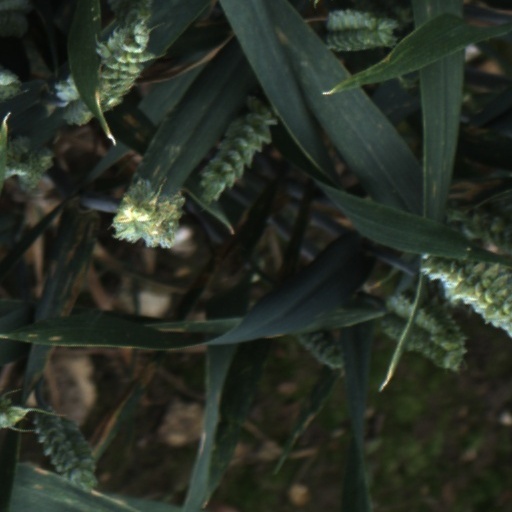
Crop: wheat